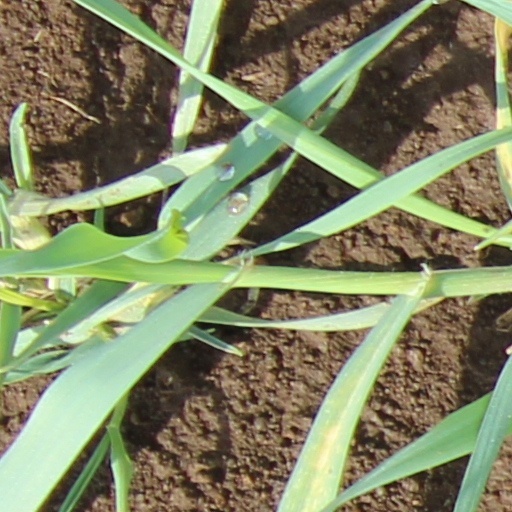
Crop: wheat